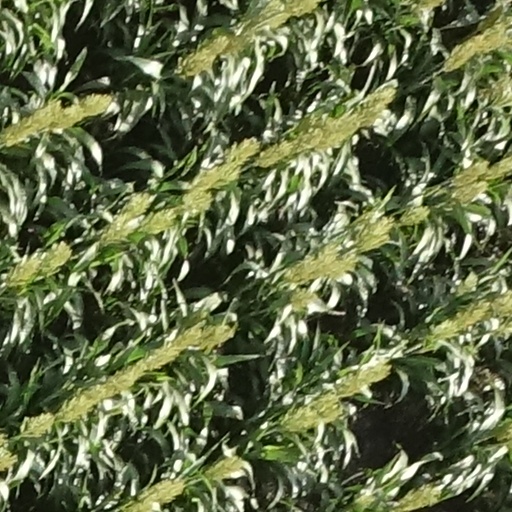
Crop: sorghum